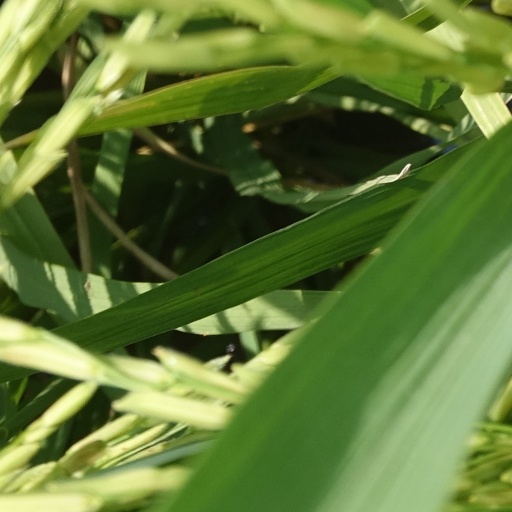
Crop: rice